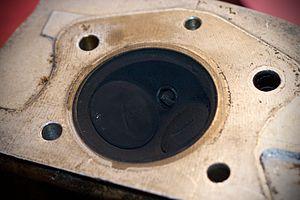
Soupapes d'admission et d'échappement d'un moteur thermique
Une soupape est un organe mécanique de la distribution des moteurs thermiques à quatre temps permettant l'admission des gaz frais et l'évacuation des gaz brûlés. De manière générale, une soupape d'admission sépare le conduit d'admission de la chambre de combustion et une soupape d'échappement sépare celle-ci du conduit d'échappement.